Sky position (RA, Dec in degrees): 165.496, 7.852
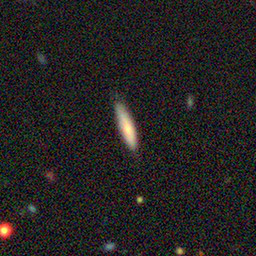
Galaxy morphology: Cigar Shaped Smooth Galaxies